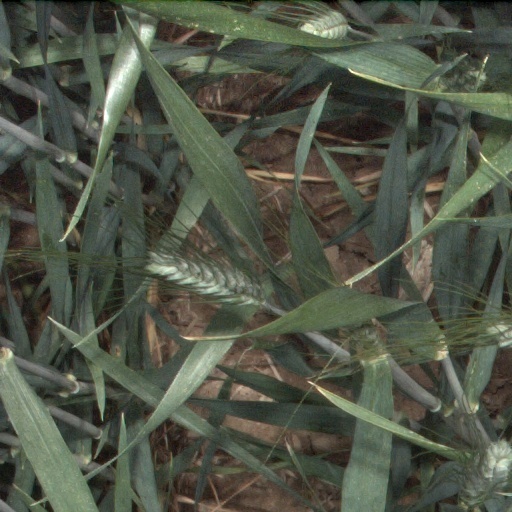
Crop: wheat